American Milking Devon

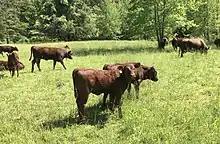
Calves in a field at the National Colonial Farm at Piscataway Park

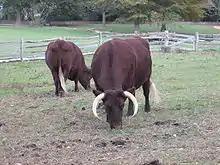
At Mount Vernon

In 1624, the first cattle – three heifers and a bull – were brought by Edward Winslow from the county of Devon in south-west England to the Plymouth Colony, in what would later be Massachusetts. The cattle were shipped from the port of Plymouth on the south coast of Devon, and may have been called 'Devon' for that reason only – the English Devon cattle breed had at that time not yet come into existence. Over the next two centuries a population of cattle of this type was built up, and gradually spread along the east coast as far south as Florida.